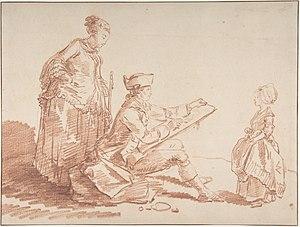
Hubert Robert, né le 22 mai 1733 à Paris et mort le 15 avril 1808 dans la même ville, est un peintre français, dessinateur, graveur, professeur de dessin, créateur de jardins et conservateur au Muséum central des arts de la République.